Charles George Gordon

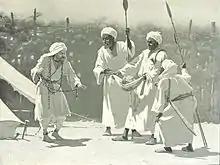
Depiction of Gordon's head shown to Slatin.

After arriving in Khartoum, Gordon announced that on the grounds of honour, he would not evacuate Khartoum, but rather, would hold the city against the Mahdi. Gordon was well-received by a crowd of about 9,000 during his return to Khartoum where the crowd continually chanted, "Father!" and "Sultan!" Gordon assured the people of Khartoum in a speech delivered in his rough-hewn Arabic that the Mahdi was coming with his Army of Islam marching under their black banners, but to have no fear as here he would be stopped. Gordon had a garrison of about 8,000 soldiers armed with Remington rifles, together with a colossal ammunition dump containing millions of rounds.